Research Triangle

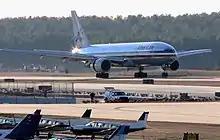
American Airlines Boeing 777 touches down at RDU

In 1996, American Airlines ceased its hub operations at RDU due to Pan Am and Eastern Airlines. Pan Am and Eastern were Miami's main tenants until 1991, when both carriers went bankrupt. Their hubs at MIA were taken over by United Airlines and American Airlines. This created a difficulty in competing with US Airways' hub in Charlotte and Delta Air Lines' hub in Atlanta, Georgia for passengers traveling between smaller cities in the North and South. Midway Airlines entered the market, starting service in 1995 with the then somewhat novel concept of 50-seat Canadair Regional Jets providing service from its RDU hub primarily along the East Coast. Midway, originally incorporated in Chicago, had some success after moving its operations to the midpoint of the eastern United States at RDU and its headquarters to Morrisville, NC. The carrier ultimately could not overcome three weighty challenges: the arrival of Southwest Airlines, the refusal of American Airlines to renew the frequent flyer affiliation it had with Midway (thus dispatching numerous higher fare-paying businesspeople to airlines with better reward destinations), and the significant blow of September 11, 2001. Midway Airlines filed Chapter 11 bankruptcy on August 13, 2001, and ceased operations entirely on October 30, 2003.